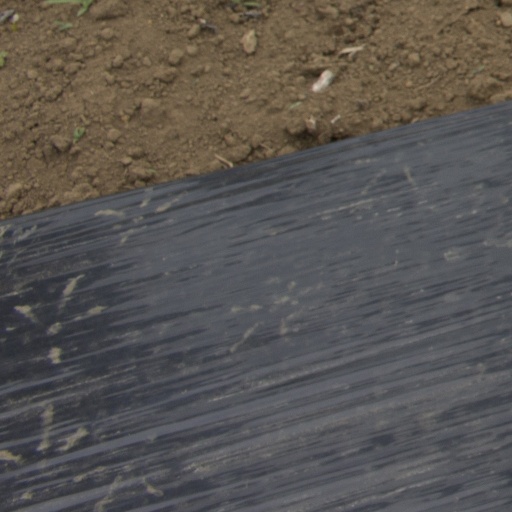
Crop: Jerusalem artichoke